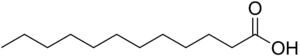
L'acide laurique ou acide dodécanoïque est un acide gras saturé à chaîne moyenne de formule semi-développée CH₃–(CH₂)₁₀–COOH. On le trouve notamment dans l'huile de coco et dans l'huile de palmiste, deux huiles alimentaires particulièrement riches en acide laurique et en acide myristique, les deux acides gras saturés les plus hypercholestérolémiants connus.